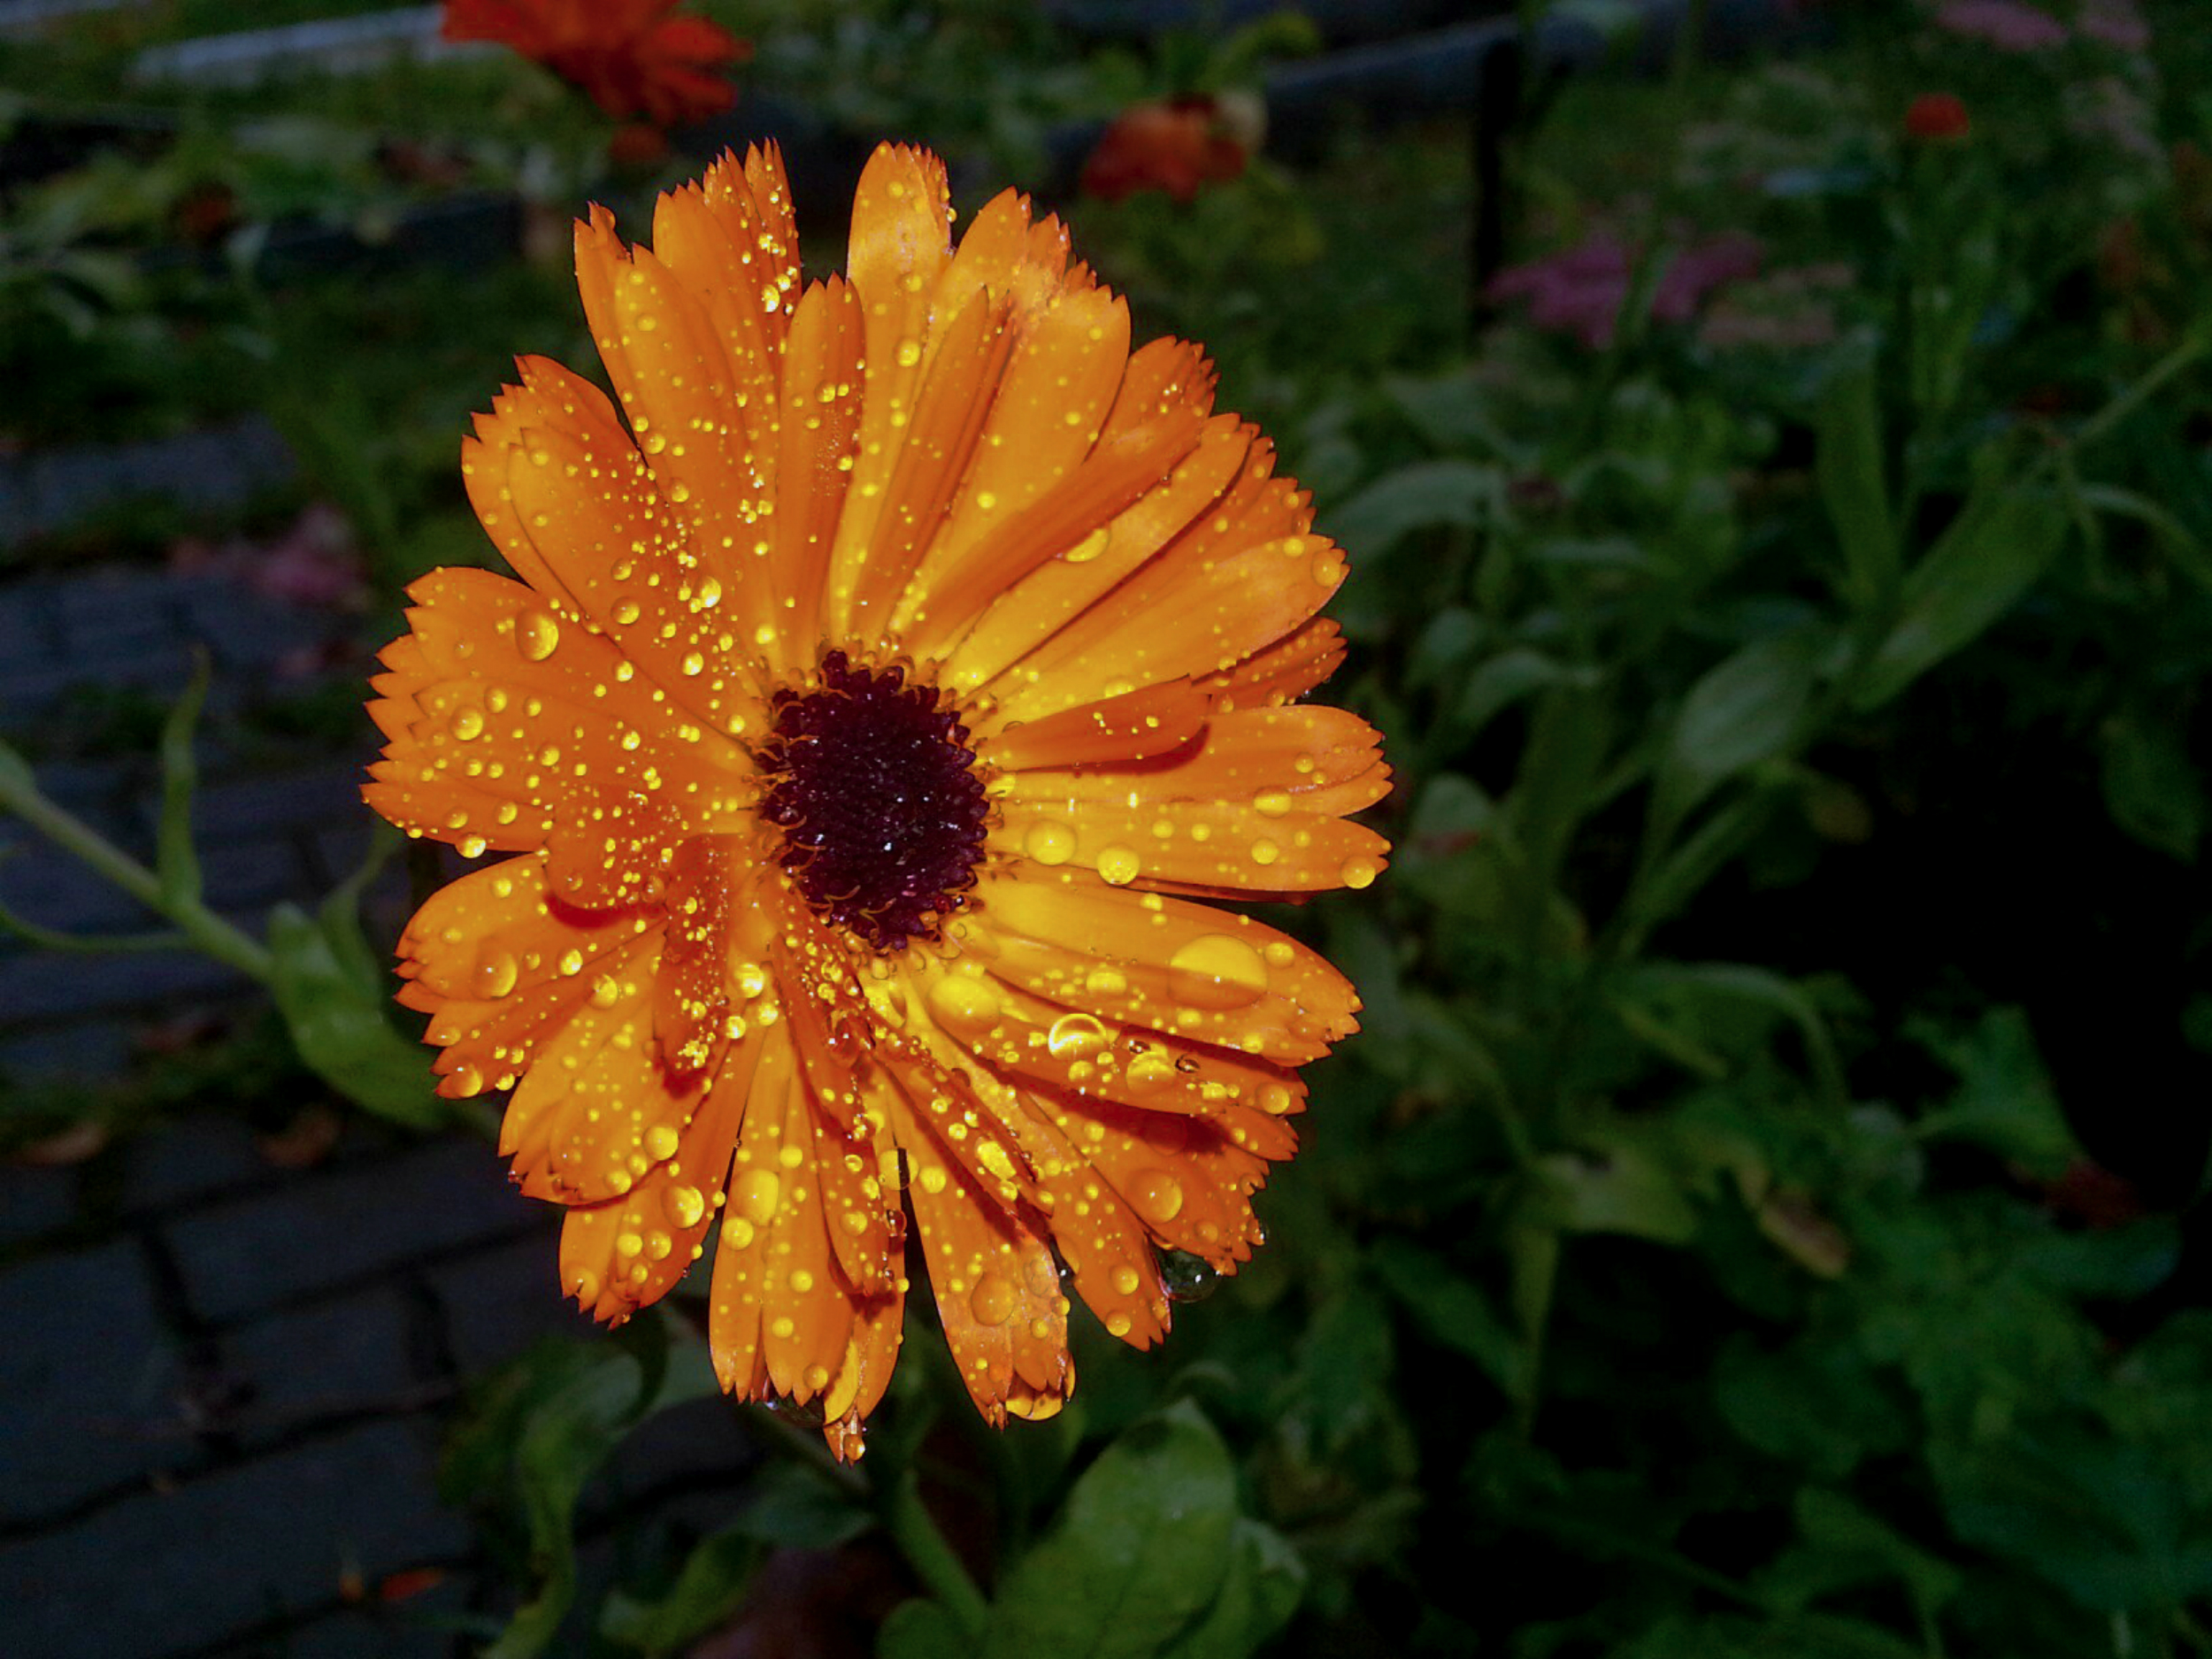
outdoor, closeup, marigold, green, floral, spring, raindrops, lawn, calm, serenity, petal, red, peace, flower, field, yellow, bright, sunny, orange, summer, blossom, bloom, macro, flora, garden, color, plant, beauty, beautiful, fresh, tranquility, dew, nature, drops, freshness, relaxation, yellow flower, grass plot, calendula, annual plant, daisy family, chrysanths, wildflower